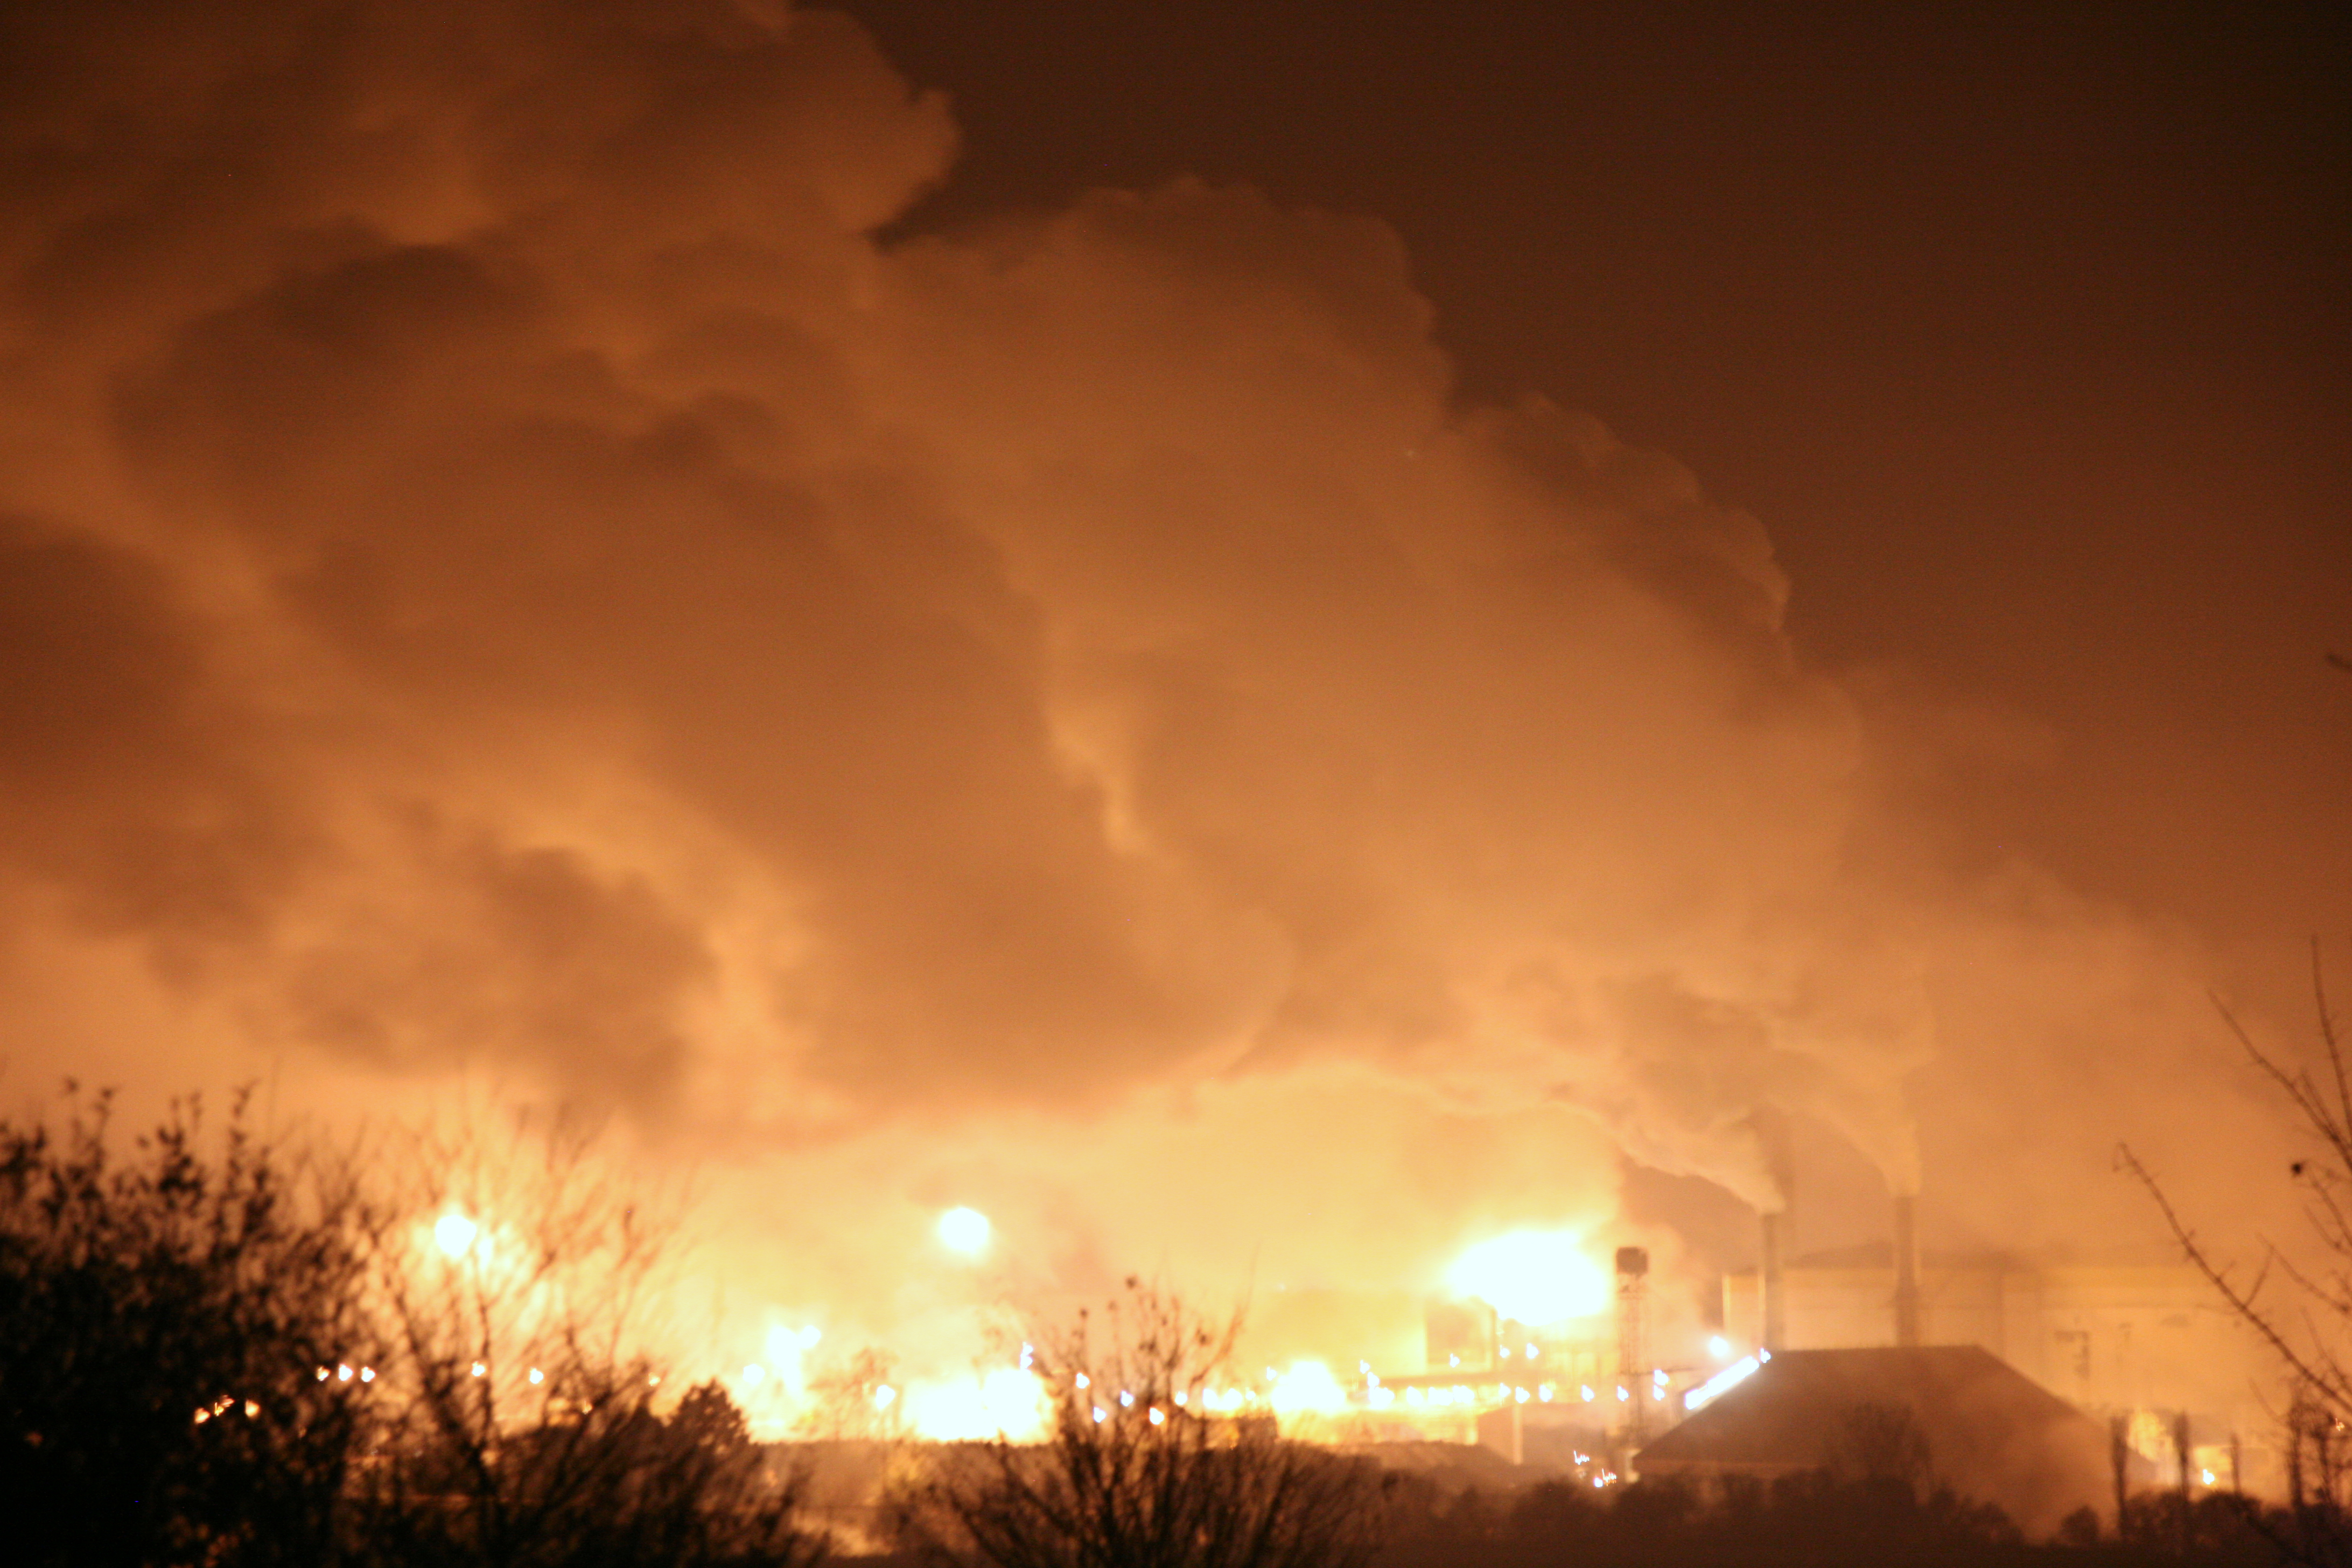
cloud, night, atmosphere, france, fire, factory, nuit, pollution, industrie, fabrik, somme, wildfire, fabrica, picardie, usine, fabriek, fabbrica, roye